Frank Childs

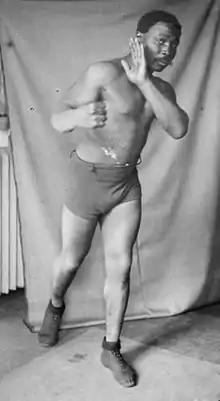
Childs in a pre-fight promotional photograph (date unknown)

Frank Childs (born July 17, 1867, Texas; died June 20, 1936, Waukegan, Illinois), "The Crafty Texan", was an African American boxer who fought professionally out of Chicago from 1892 to 1911 and twice held the World Colored Heavyweight Championship. Fighting at a weight of between 160 and 185 lbs., the short, stocky Childs fought middleweights, light-heavyweights and heavyweights. He had a powerful punch.